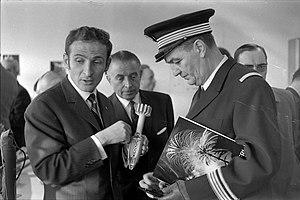
Route de Revel. Le 22 Janvier 1969. Dans les établissements Rugiéri à Toulouse, présentation de la grenade à fusil fumigène de 50 mm Modèle 1954 F4 Ruggieri.
Une grenade à fusil est une grenade spécialement conçue pour être tirée à partir d'un fusil, dans le but de l'envoyer à une distance plus élevée que n'en est capable un lanceur humain.